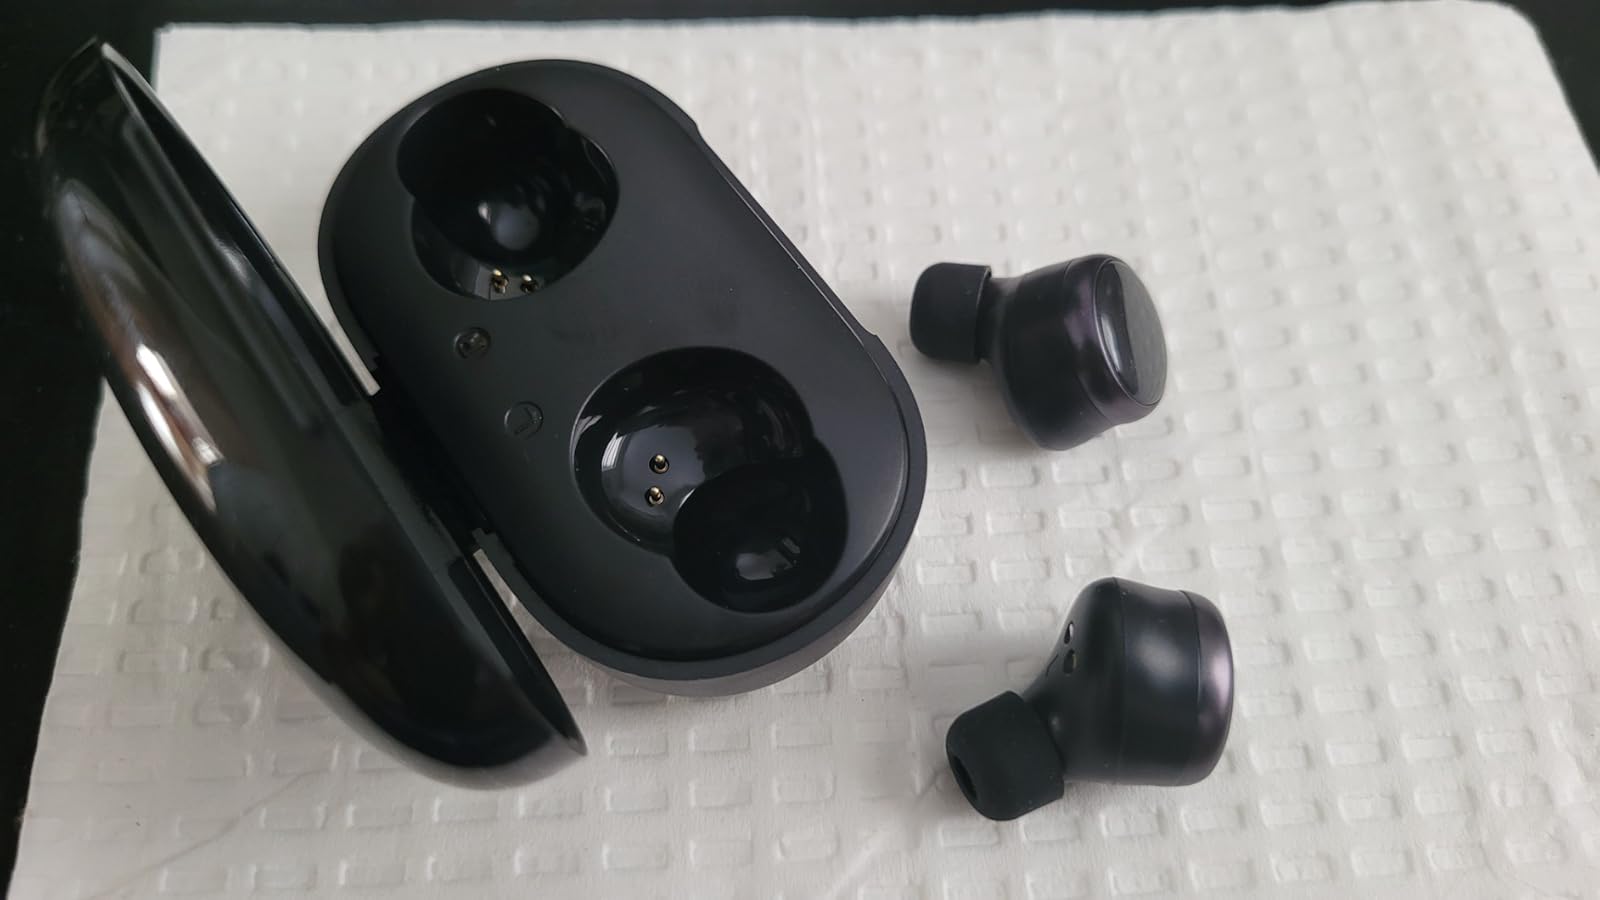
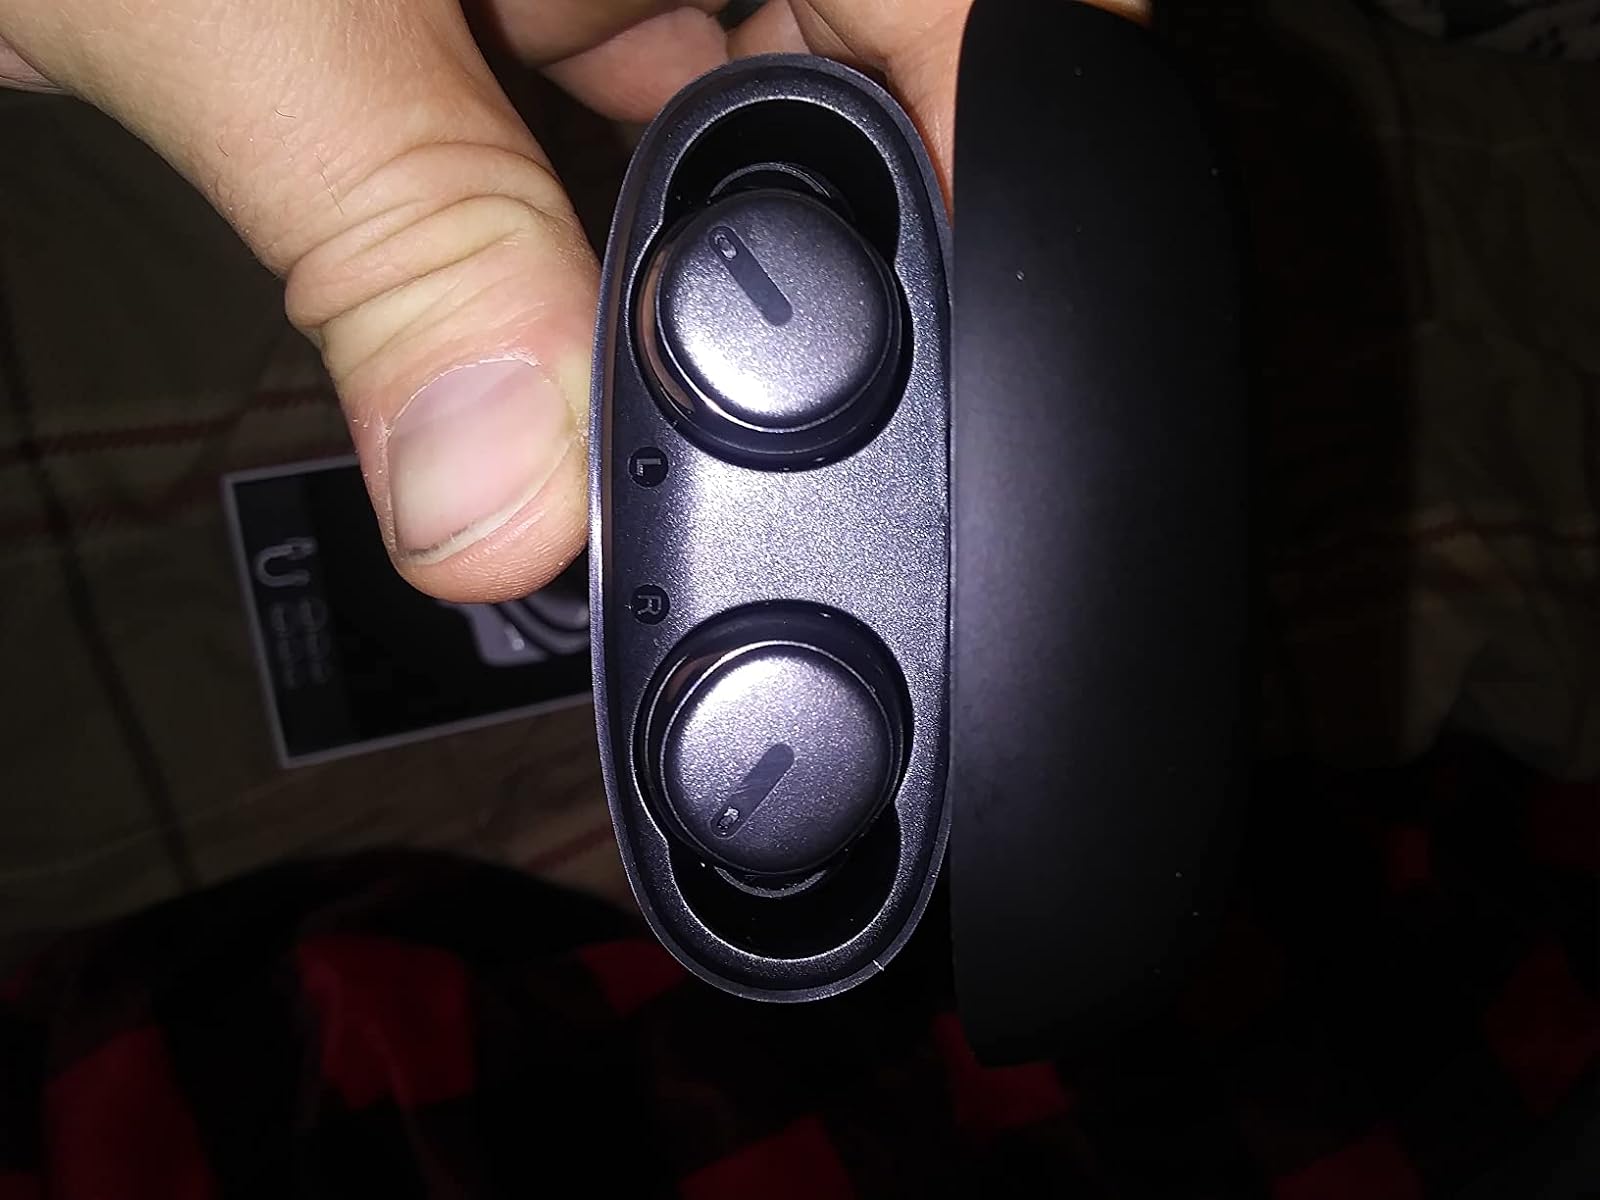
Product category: earbuds
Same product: no